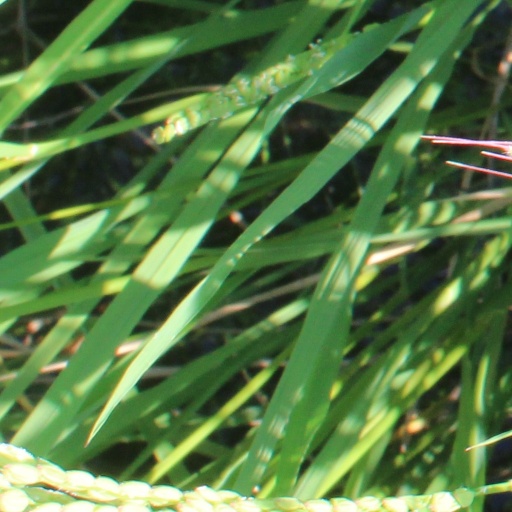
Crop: rice